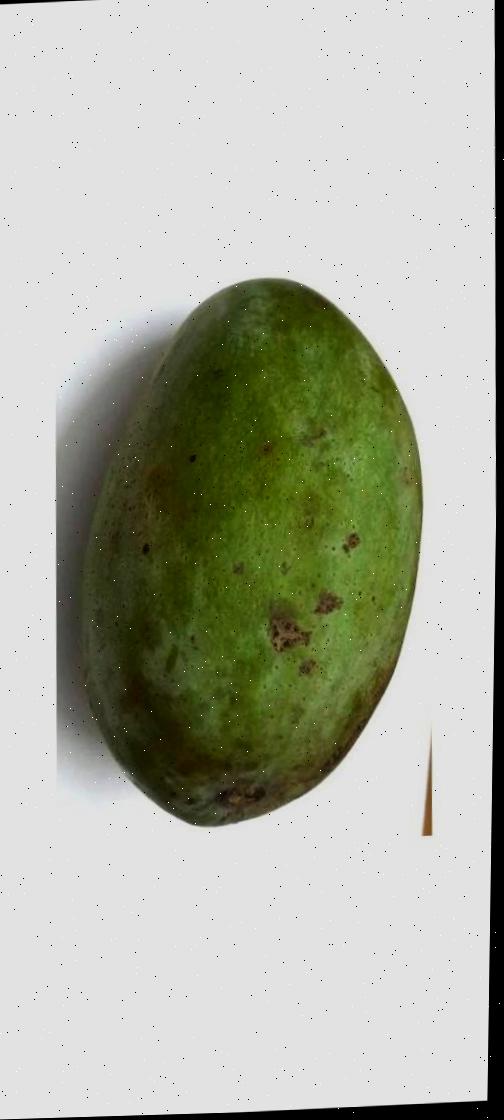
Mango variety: Fazli Classic